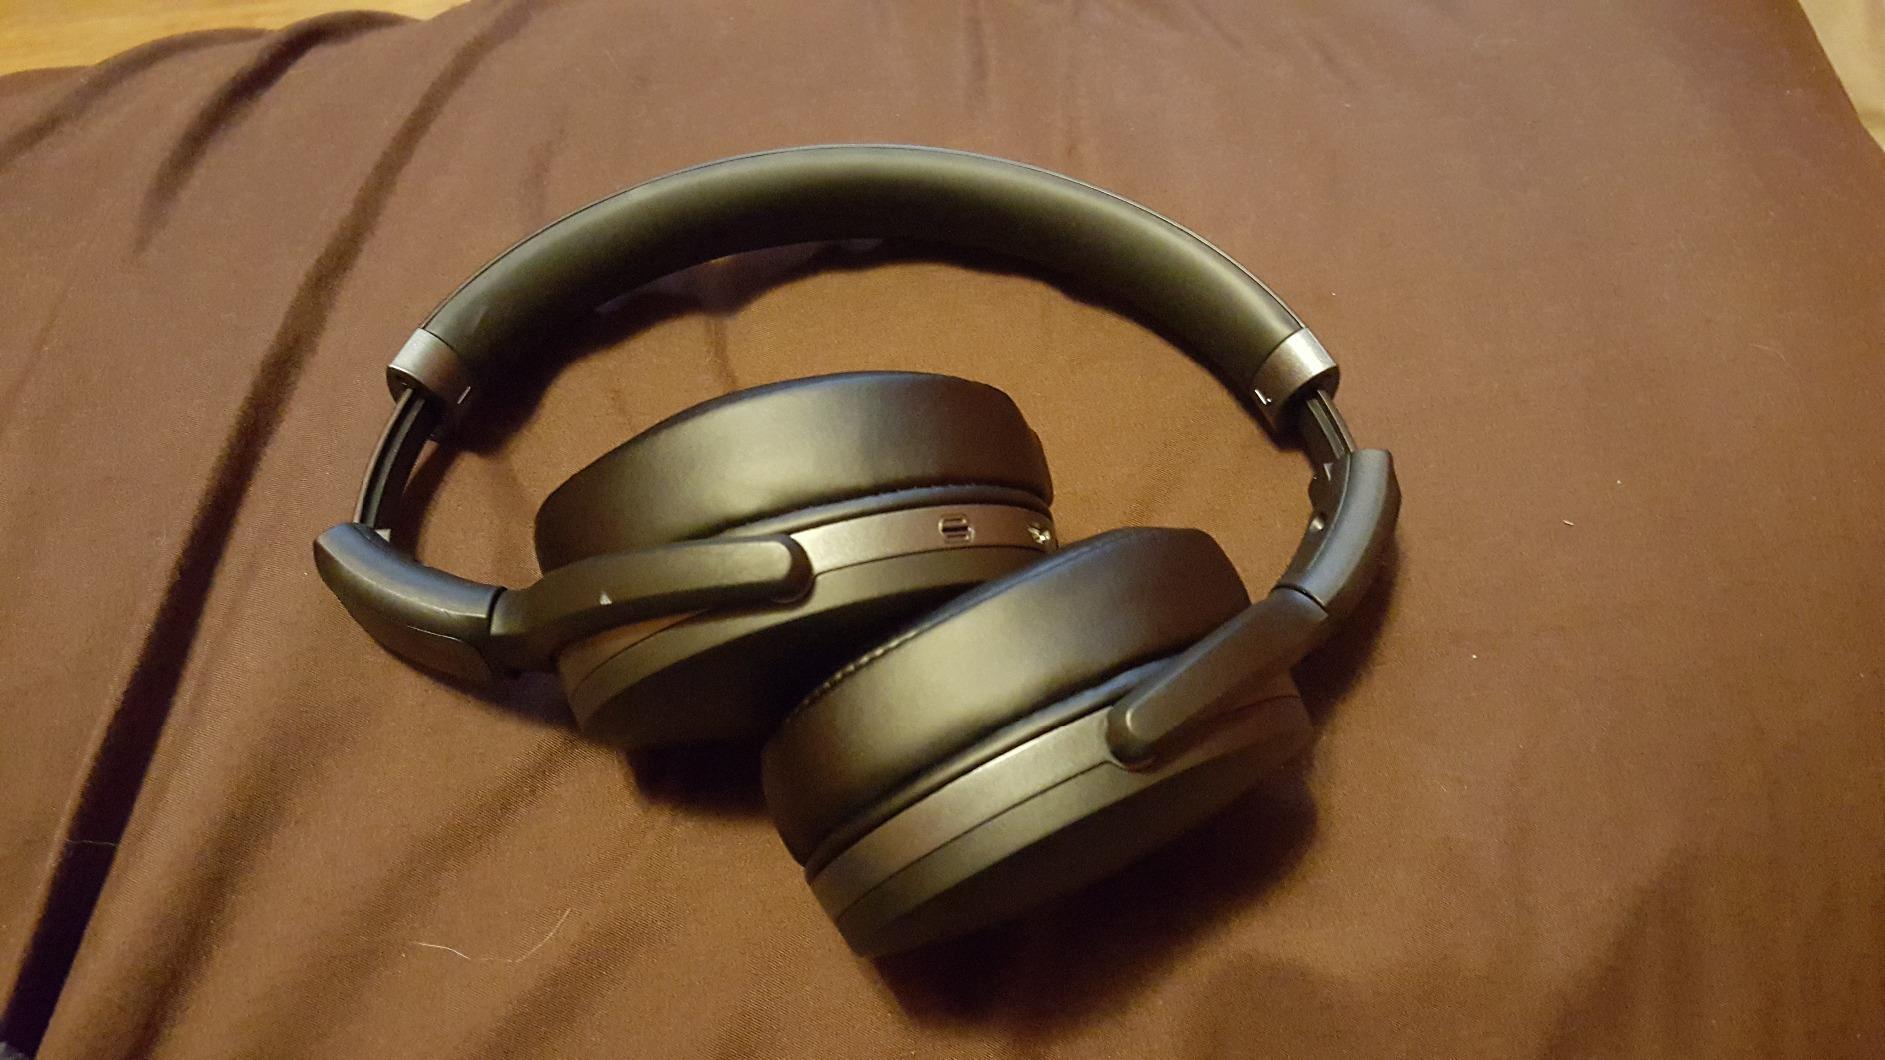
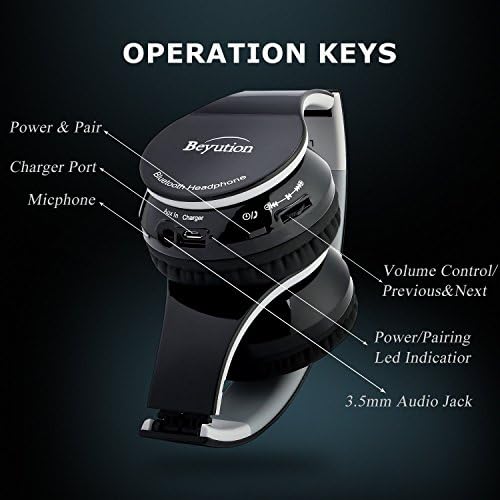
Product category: headphones
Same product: no